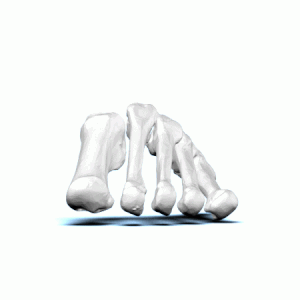
Le métatarse est l'ensemble de cinq os longs du pied, s'articulant par leur base avec les os du tarse, et par leur tête avec la base des premières phalanges des orteils.